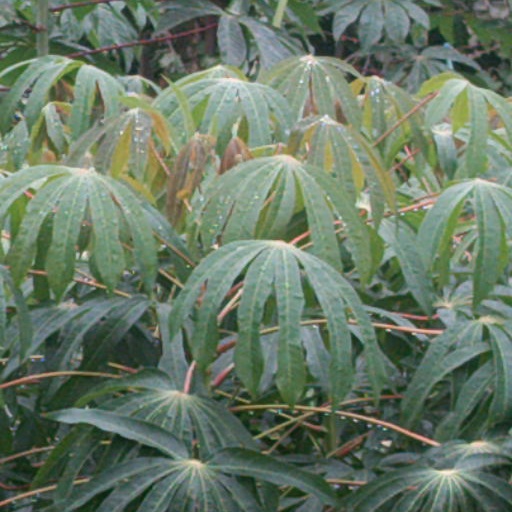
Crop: cassava